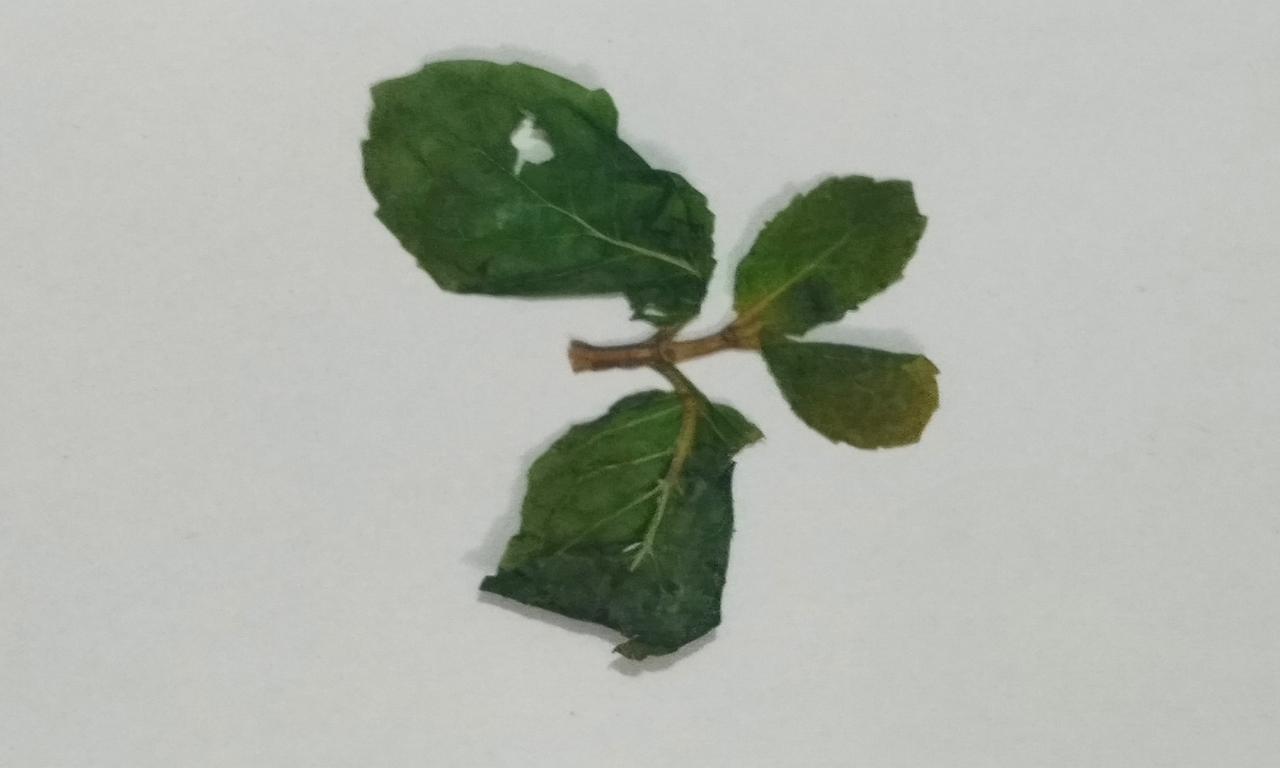
Label: Dried